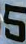
Number: 5